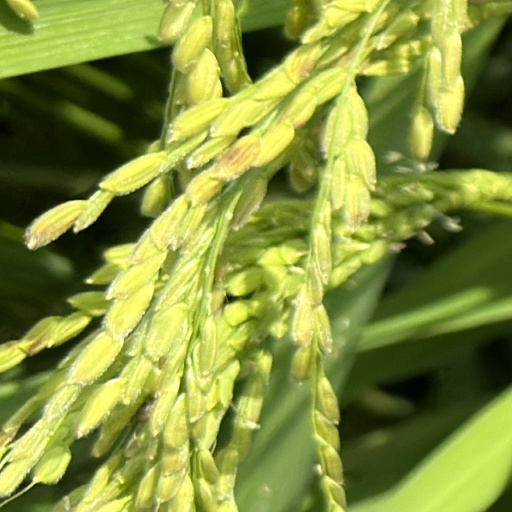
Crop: rice